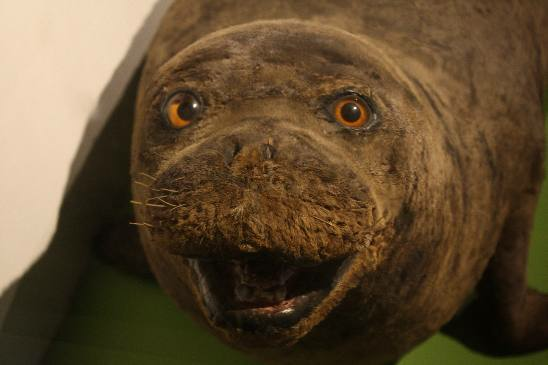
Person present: No